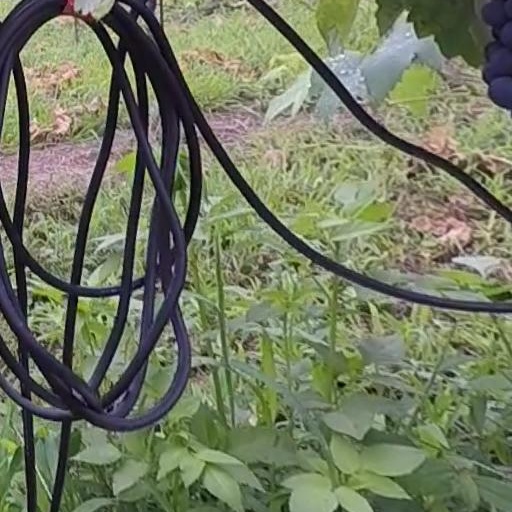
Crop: grape